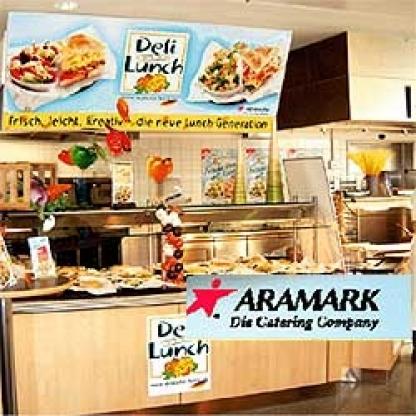
Scene: Indoor